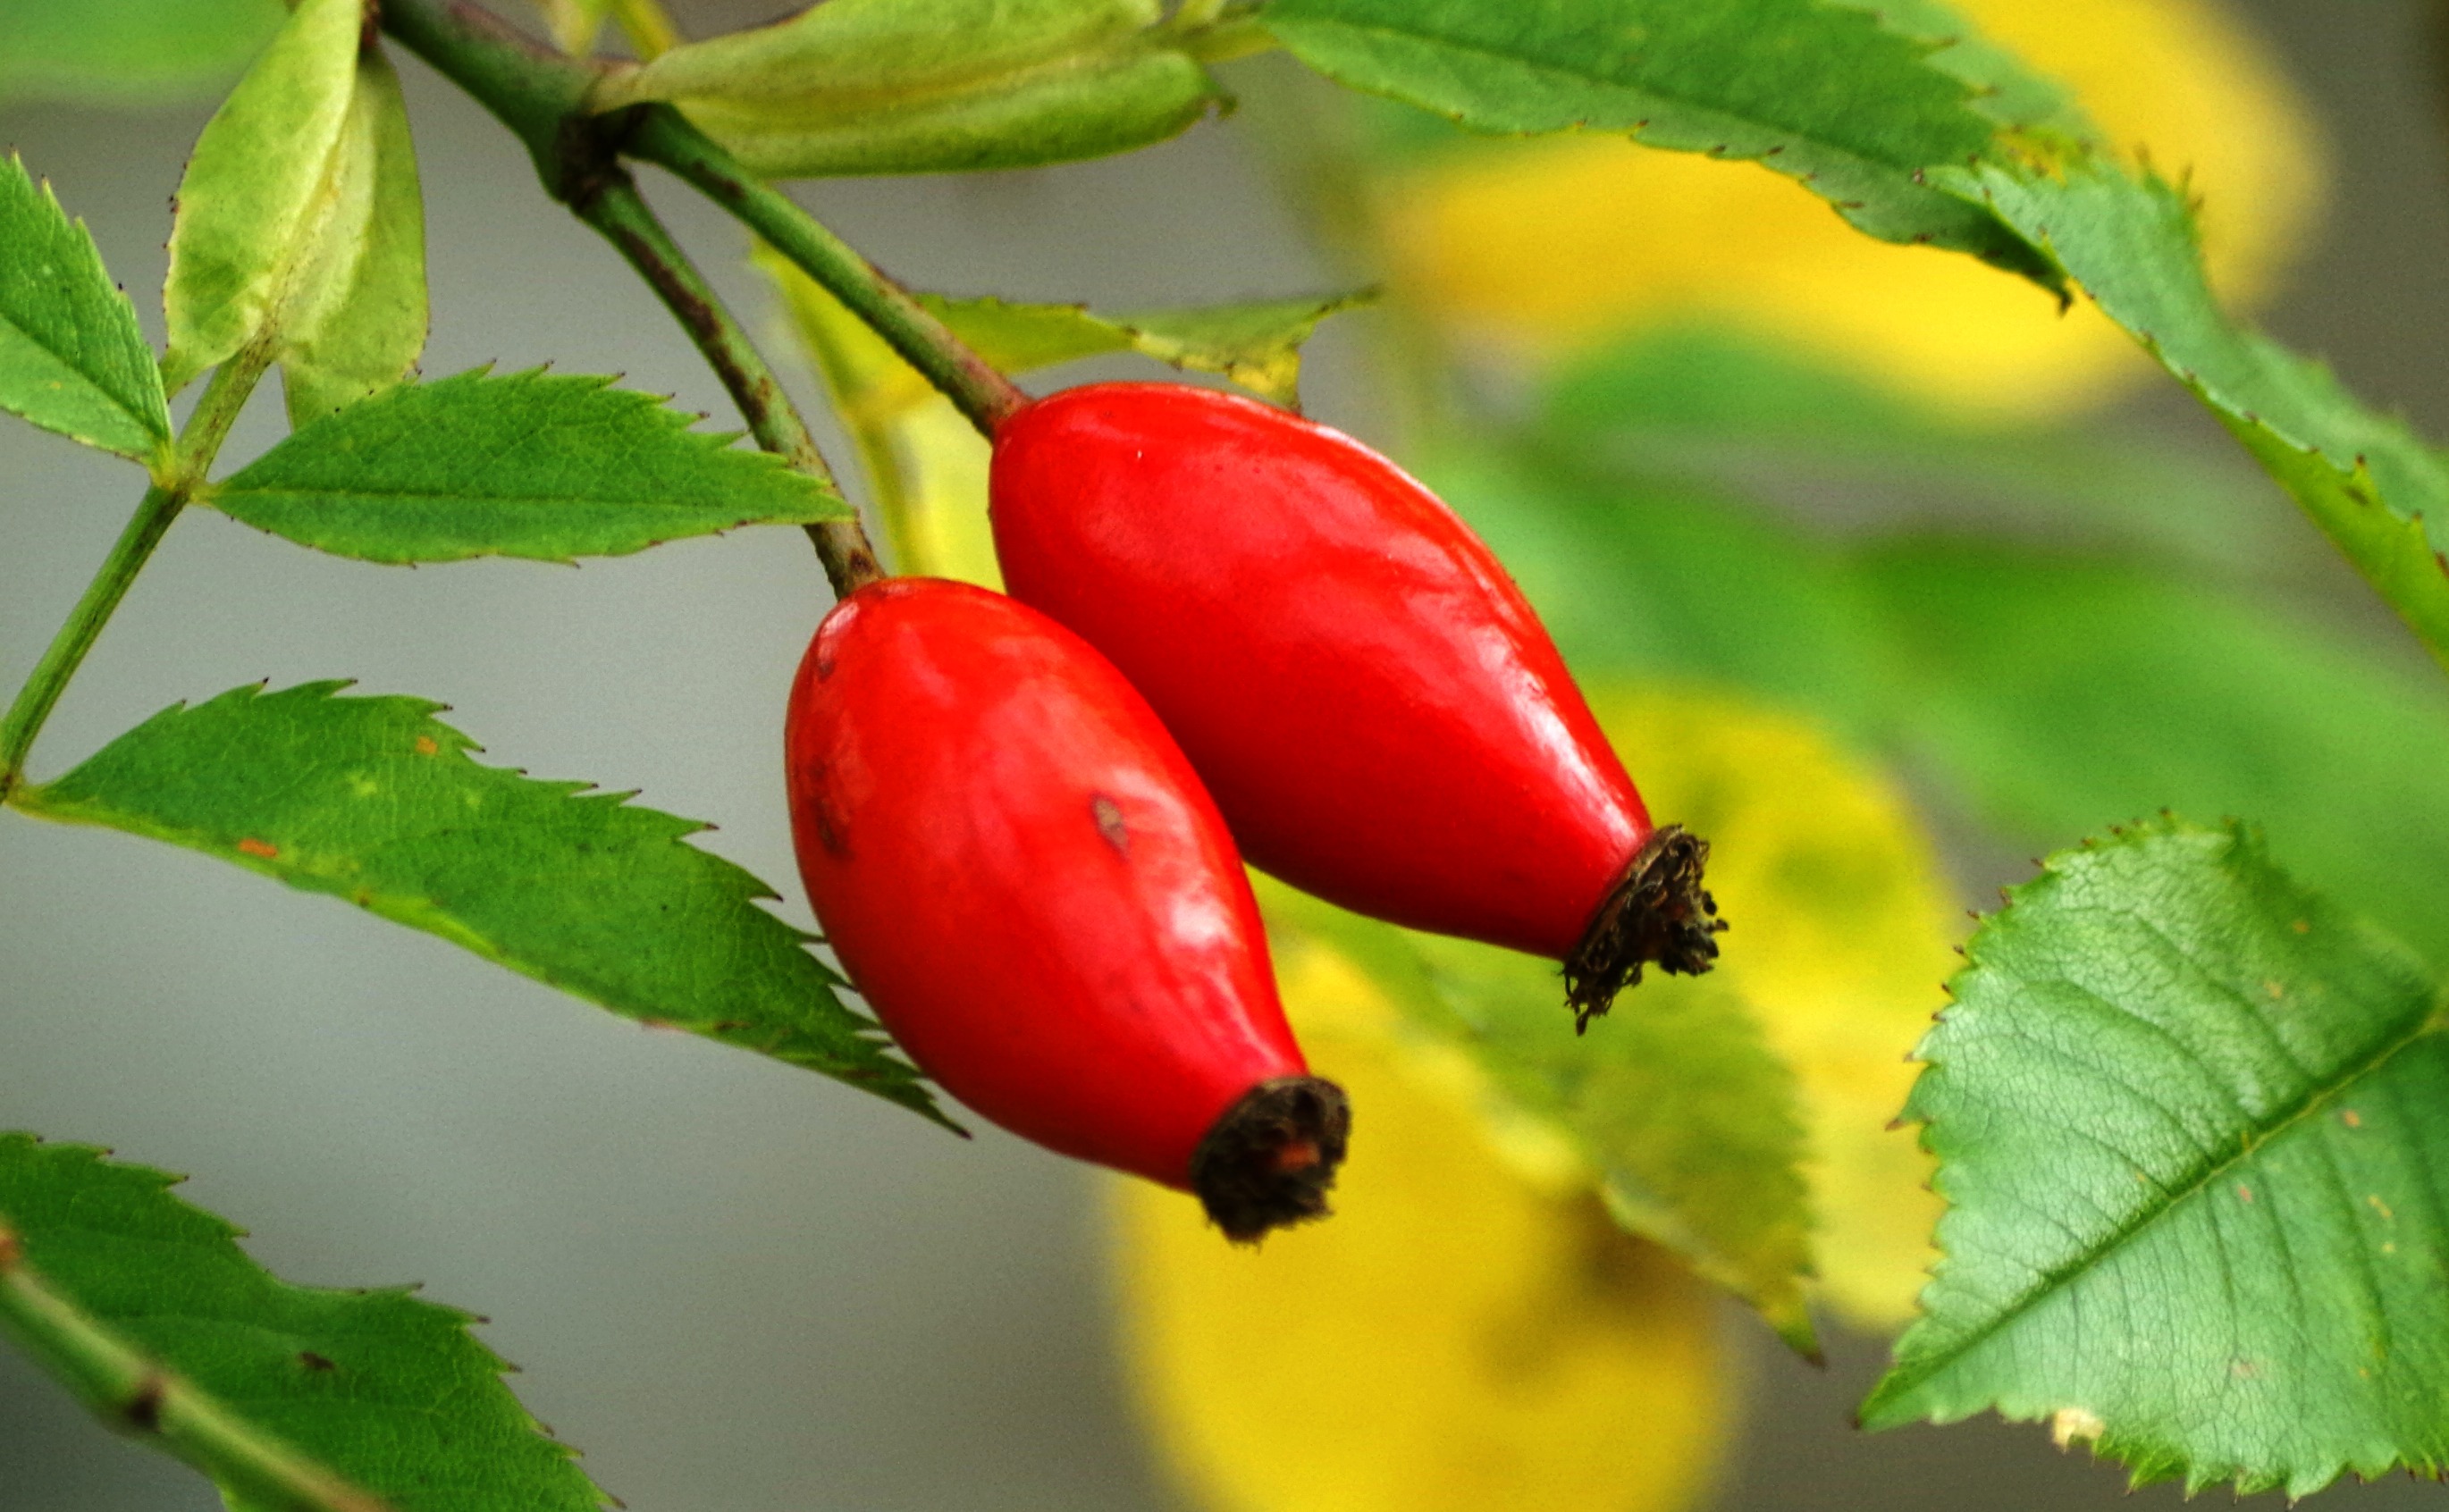
nature, plant, fruit, flower, bush, food, red, produce, vegetable, autumn, flora, close up, wild rose, rose hip, macro photography, rosa canina, rose greenhouse, flowering plant, acerola, malpighia, sammelfrucht, land plant